Clyde Royal Garrison Artillery

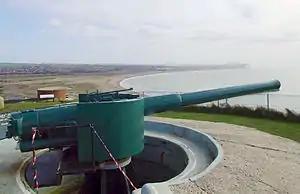
BL 6-inch Mk VII naval gun in typical coast defence mounting (preserved at Newhaven Fort).

The regiment mobilised in the Lowland Area of Scottish Command on the outbreak of war in September 1939 with the single 171 Battery (manning 4 × 6-inch guns) under command until 407 Coast Bty joined on 31 December 1940. The coastal artillery regiments began to be reorganised from September 1940, with the Clyde regiment becoming 538th (Clyde) Coast Regiment in January 1941 with A, B, C (all formed from 171) and 407 Coast Btys. The Clyde defences consisted of: